Flowers of sulfur tests

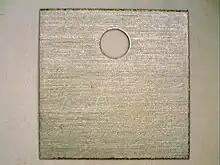
Nominally 1 square centimeter silver coupon cleaned per ASTM B810-01a (Reapproved 2017) Cleaning Method I

The material under test is suspended inside a container over a source of powdered sulfur. The powdered sulfur is placed in a dish. The temperature and internal humidity of the container are regulated. Temperature is typically controlled by placing the container in a constant temperature oven. Humidity inside the container is typically controlled with a saturated salt solution whose vapor pressure is well characterized at the temperature of the test. Saturated potassium nitrate solution is standard practice for humidity control in humid sulfur vapor testing. The saturated salt solution is placed physically outside of the sulfur containing dish. The sulfur containing dish may “float” in the saturated salt solution. The dish should provide an ample, available powdered sulfur surface.